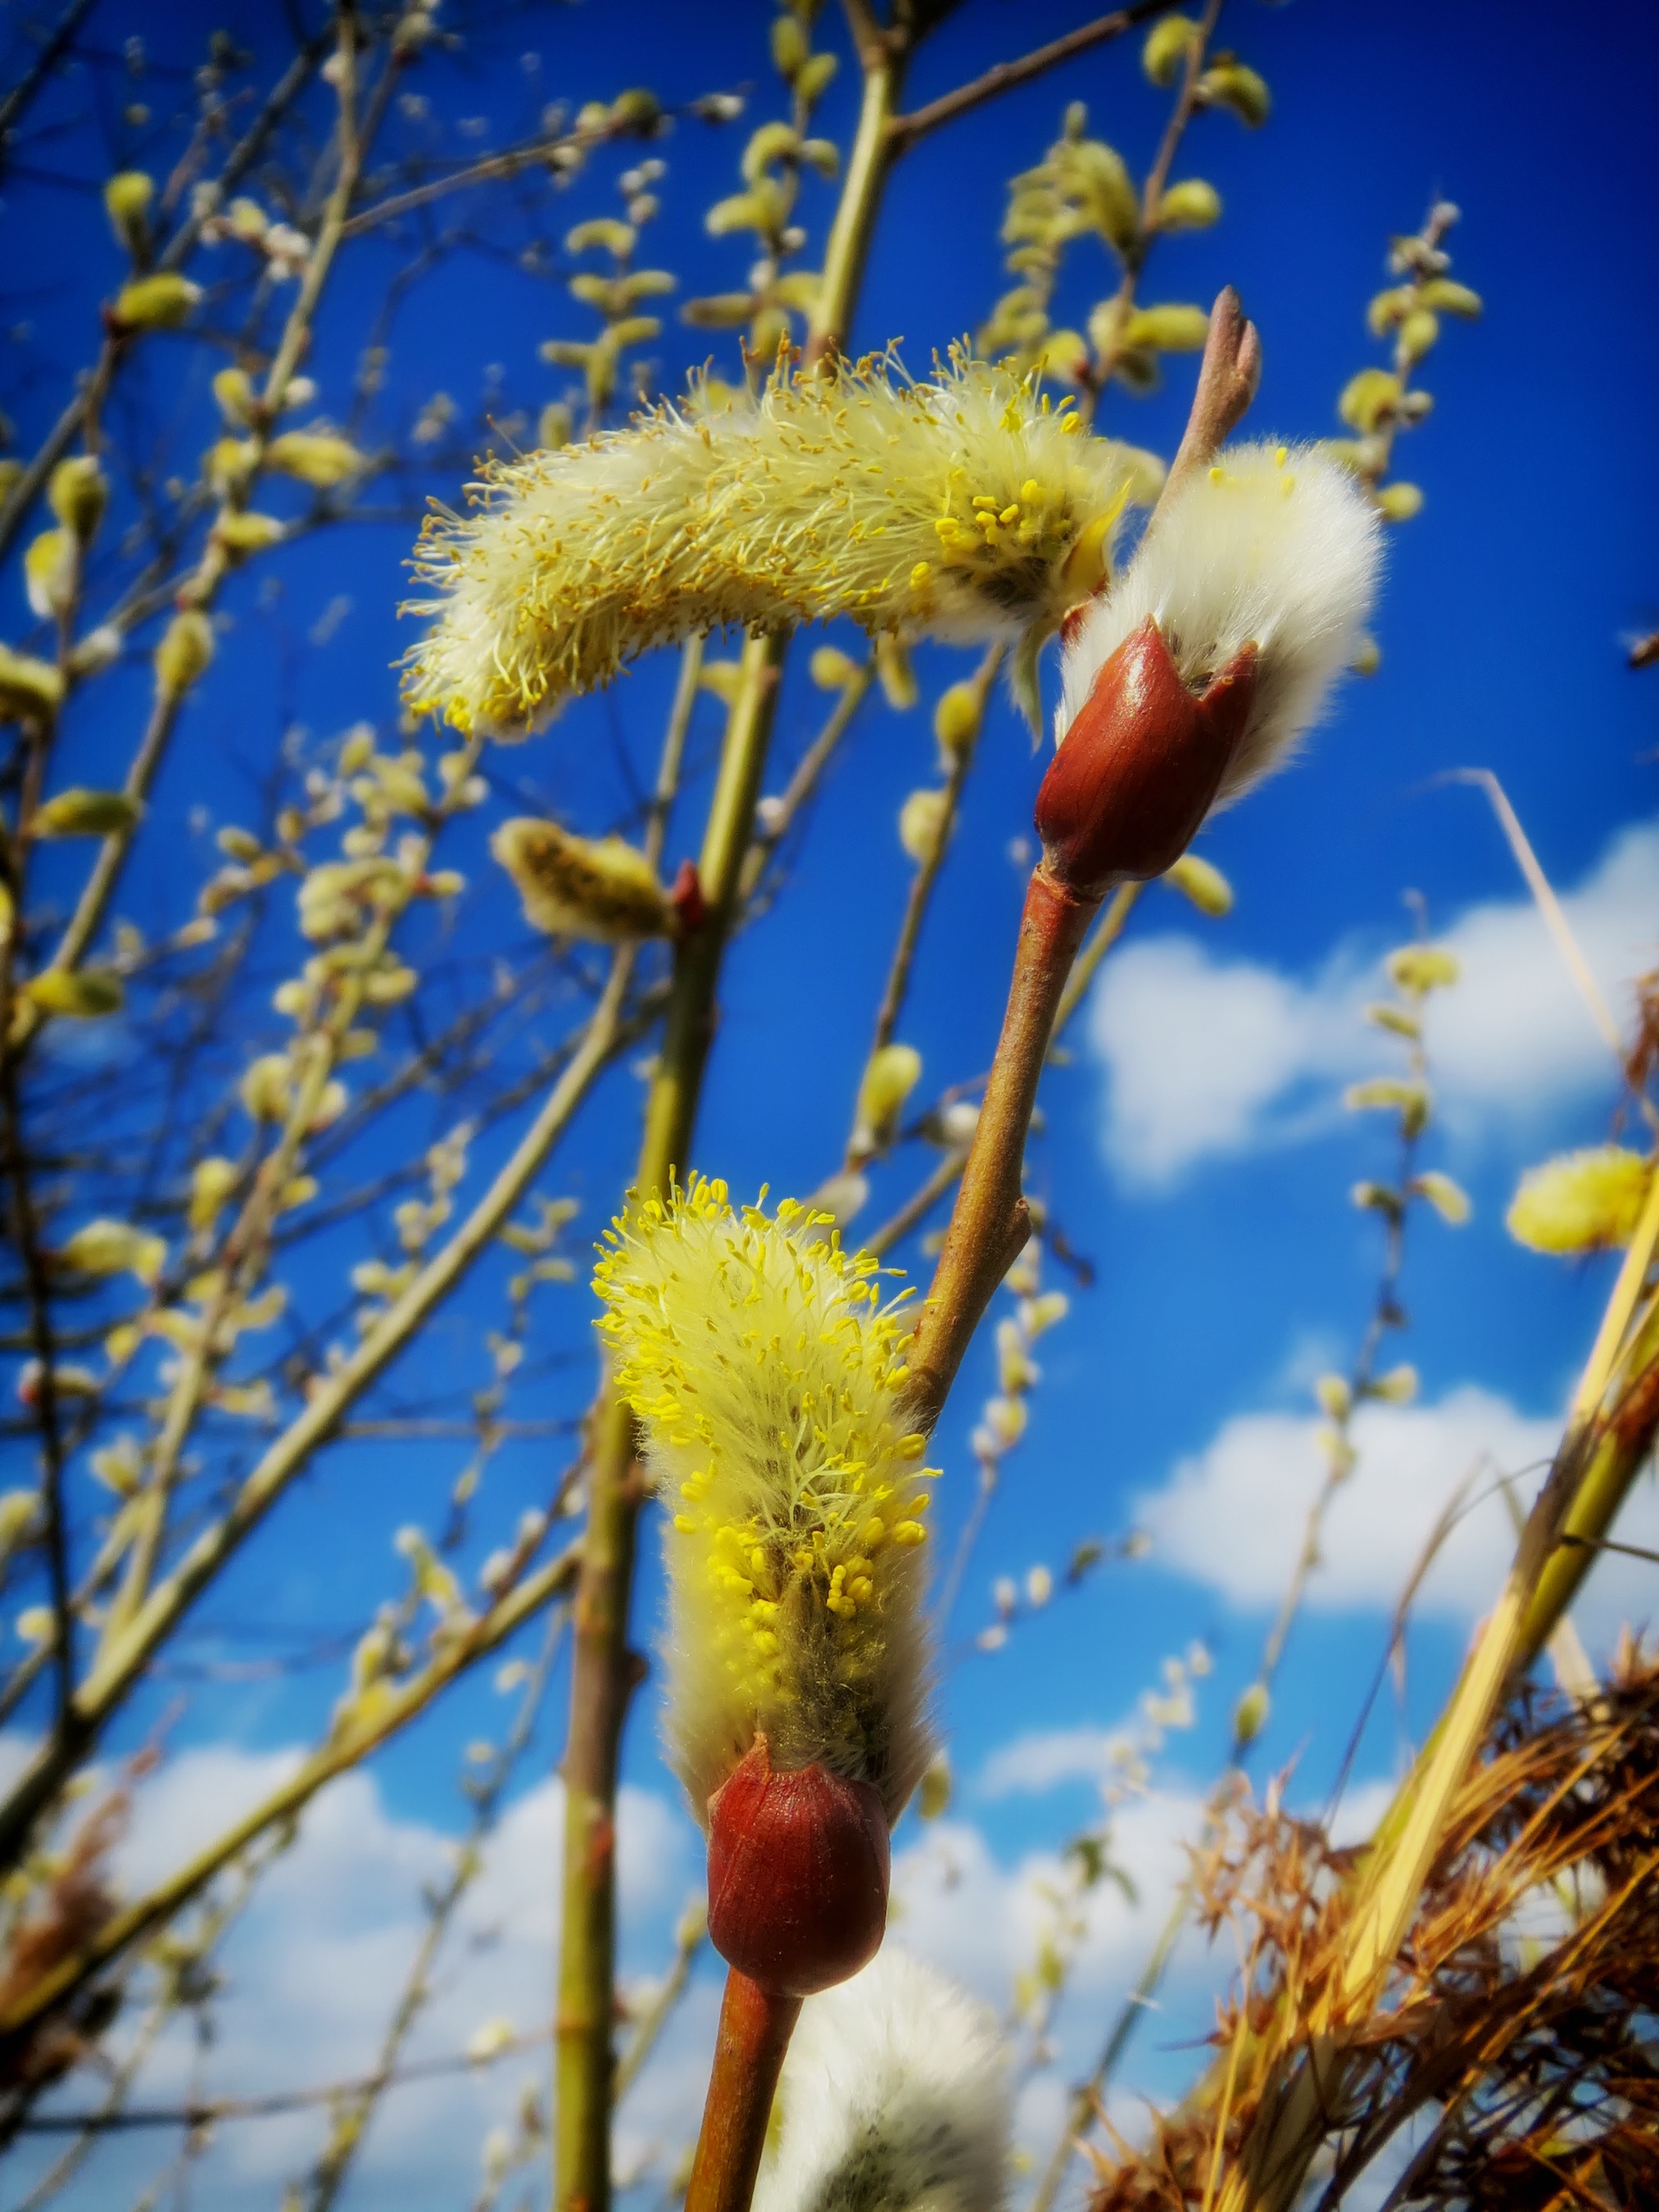
tree, nature, branch, blossom, plant, sky, sunlight, leaf, flower, bloom, produce, autumn, botany, yellow, seed pod, flora, season, wildflower, outside, clouds, macro photography, flowering plant, salix caprea, woody plant, land plant